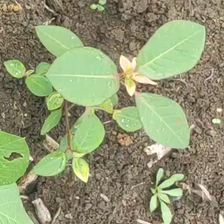
Weed species: Moti_dudhi(Euphorbia_geneculata_L)